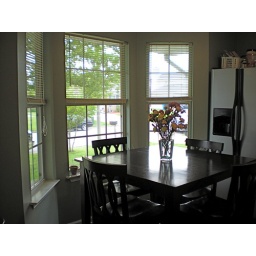
Bay windows in eat in kitchen